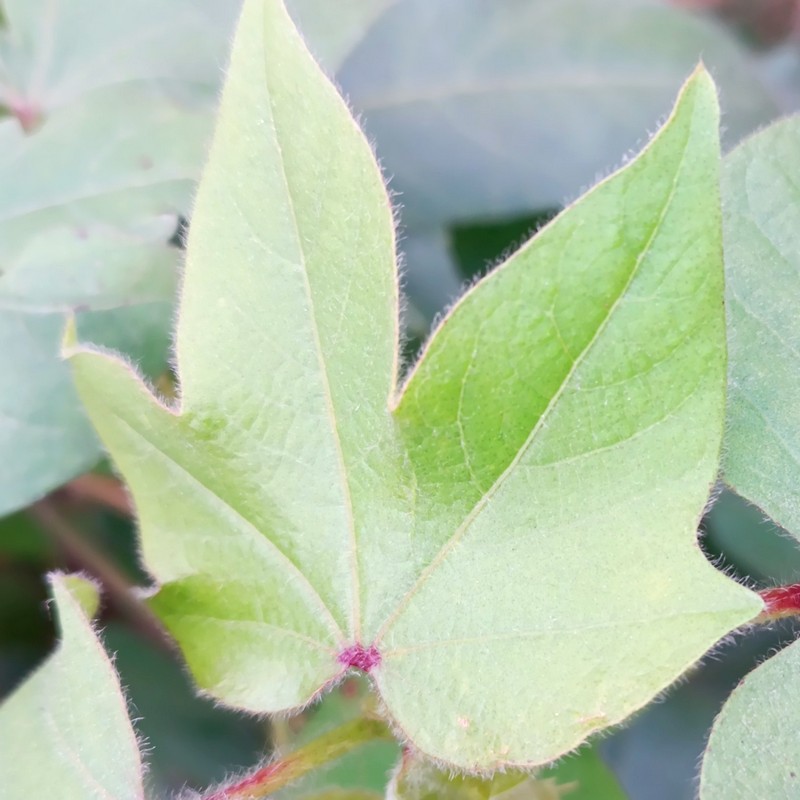
Label: Healthy Leaf